Scott Partridge

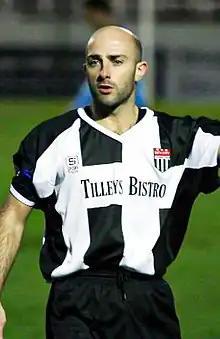
Partridge playing for Bath City in 2007

Scott Malcolm Partridge (born 13 October 1974) is an English retired professional footballer who played as a forward in the Football League, most notably for Brentford. In a nomadic league career, he also played League football for Bristol City, Rushden & Diamonds, Torquay United, Cardiff City, Bradford City, Plymouth Argyle, Scarborough and Exeter City. He was described as "an immensely skilful little striker with a wonderful first touch", while "rarely getting the goals his contribution deserved".